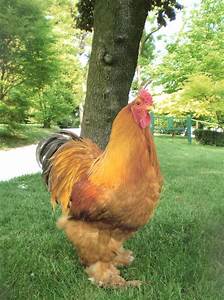
Label: chicken